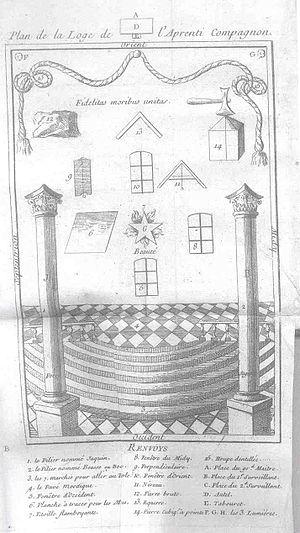
Gravure intitulée: Plan de la Loge de l'Aprenti Compagnon, ornant le livre LE SCEAU ROMPU etc..., à Cosmopolis 1745.
La franc-maçonnerie s'est établie à Bruxelles dès le XVIIIᵉ siècle où elle s'est rapidement répandue parmi les élites urbaines.
Le grand sceau des États-Unis est utilisé pour prouver l'authenticité de certains documents au sein du gouvernement américain. C'est en 1782 qu'il a été utilisé publiquement pour la première fois.